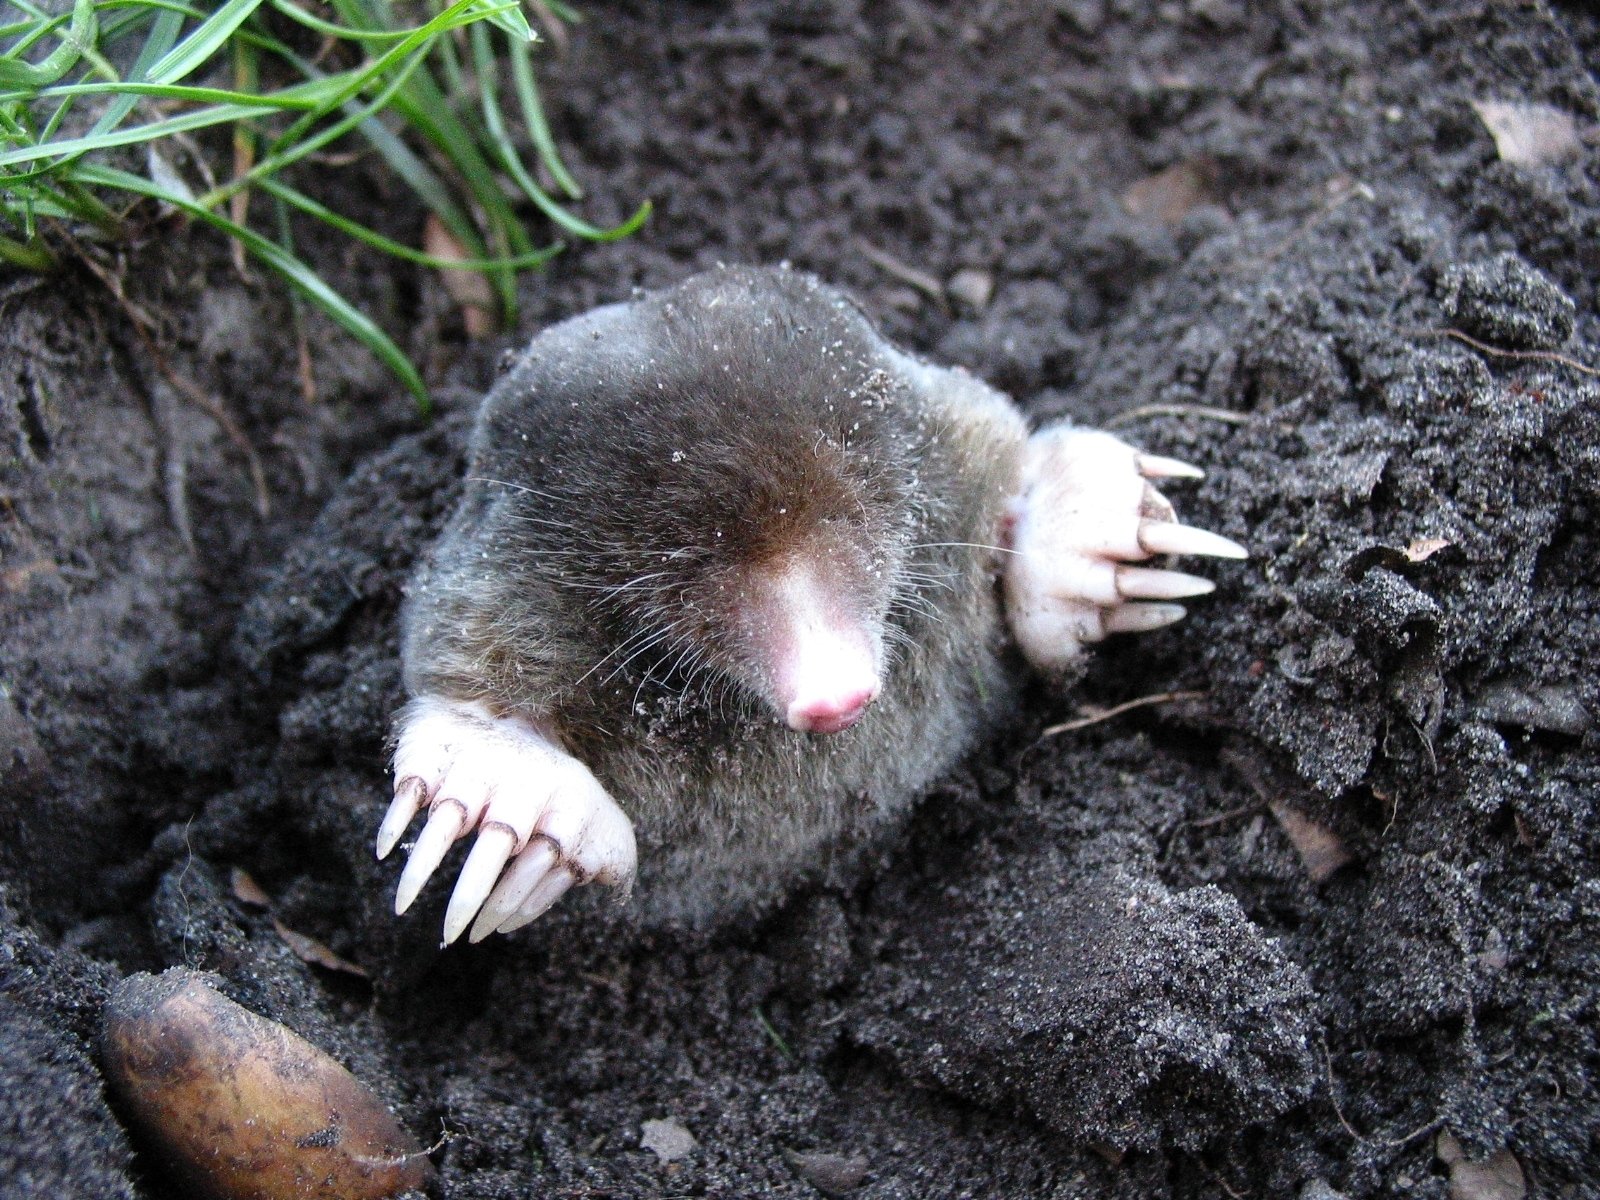
nature, mammal, rodent, fauna, snout, animals, mole, mink, organism, molehills, terrestrial animal